Politics of Artsakh

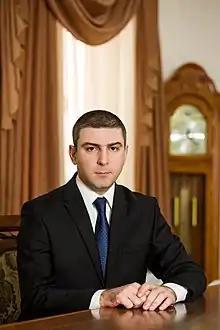
Grigori Martirosyan State Minister of the Republic

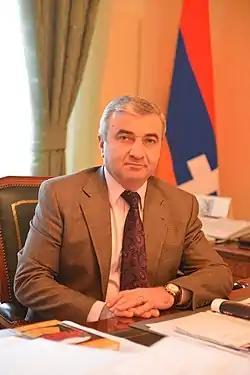
Ashot Ghulian Speaker of the National Assembly

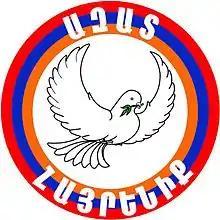
Logo of the Free Motherland party

The National Assembly ("Azgayin Zhoghov") had 33 members who were elected for a five-year term by Party-list proportional representation. Artsakh had a multi-party system, with numerous political parties in which no one party often had a chance of gaining power alone, and parties had to work with each other to form coalition governments.